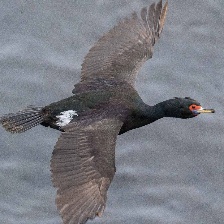
Species: RED FACED CORMORANT
Scientific name: PHALACROCORAX URILE